North Hinksey

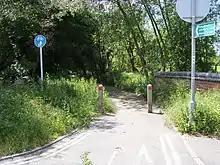
Footpath and cycleway between Oxford via Ferry Hinksey Road and North Hinksey.

Raleigh Park, comprising woodland, grassland and unusual alkaline boggy areas, lies in North Hinksey just west of the Oxford ring road. It is managed by Oxford City Council and conservation work is done by the Friends of Raleigh Park and the Oxford Conservation Volunteers.